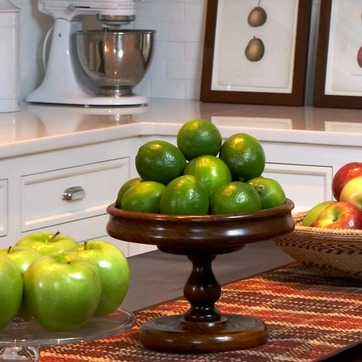
Material: food